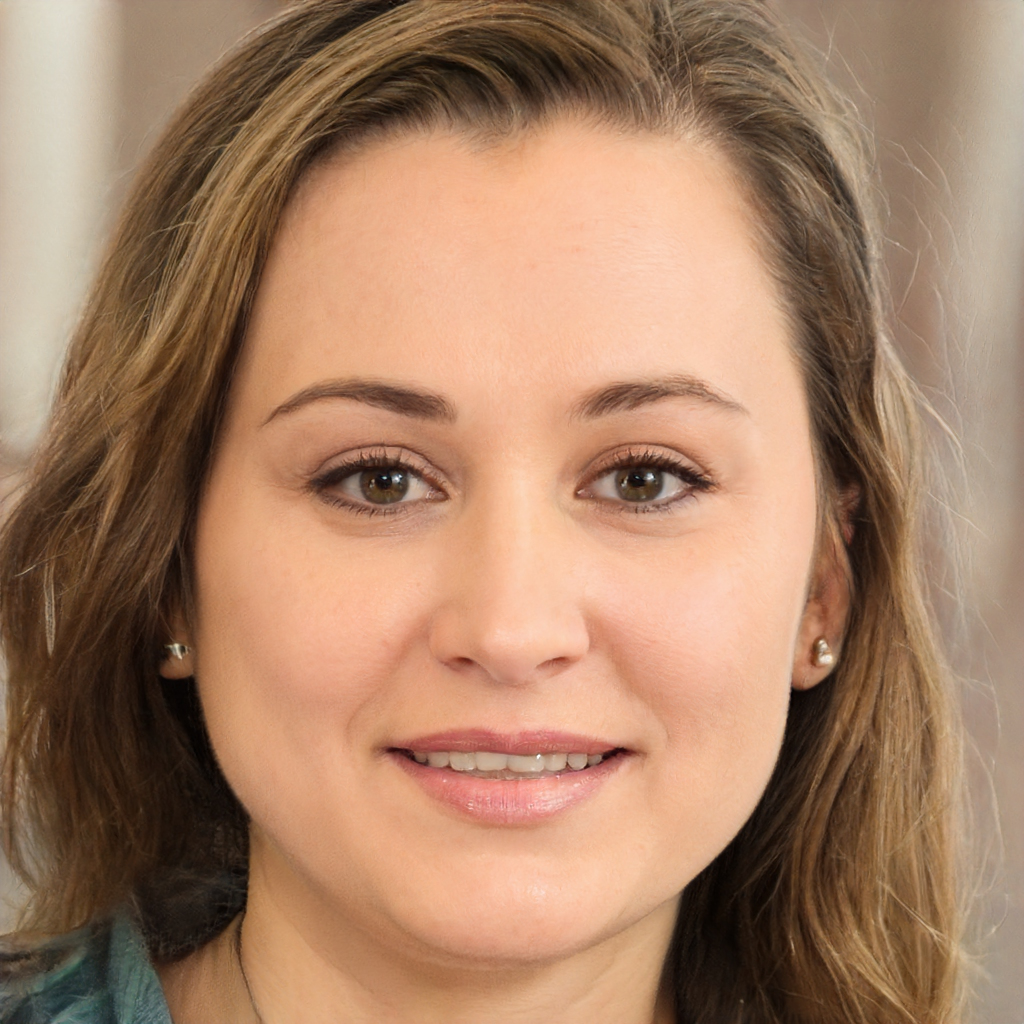
Label: No Watermark